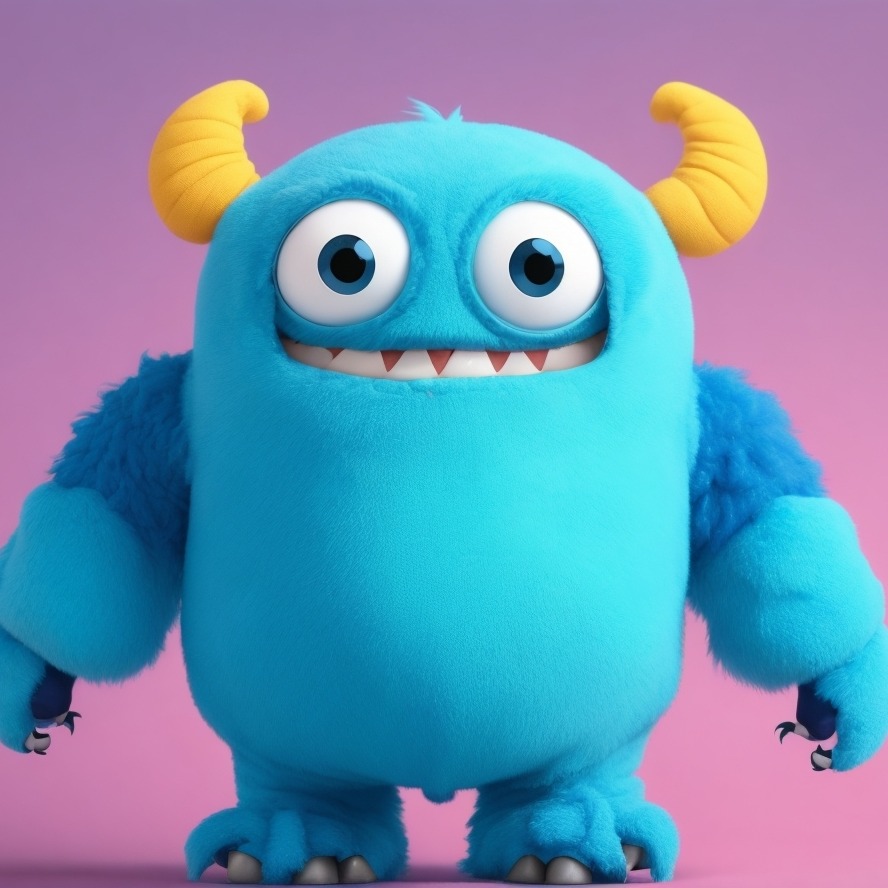
미적 점수 (1~10점): 2